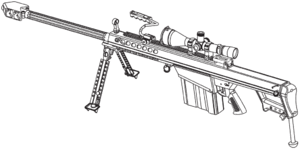
Le Barrett M82 est un fusil anti-matériel américain développé par la Barrett Firearms Manufacturing. Il est conçu pour pouvoir tirer parti de la puissante cartouche de calibre .50, conçue à l'origine pour la mitrailleuse lourde Browning M2